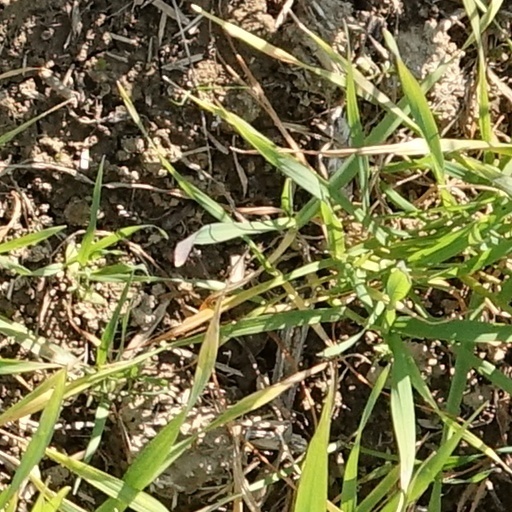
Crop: wheat